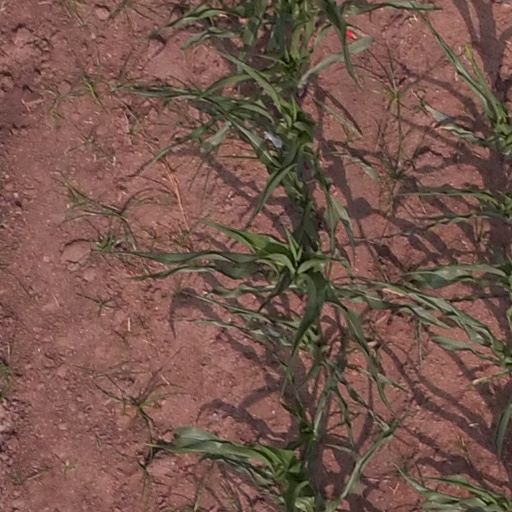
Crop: maize; corn